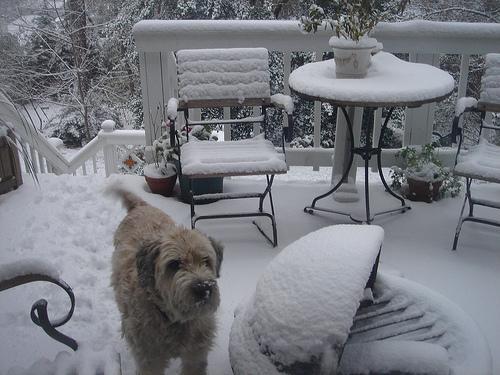
wheaten terrier